Maschinenfabrik Christian Hagans

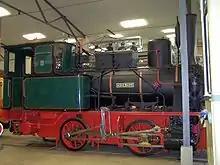
Hagans Bn2t steam locomotive "HOHEMARK" from 1900 in the Frankfurt am Main Transport Museum

Maschinenfabrik Christian Hagans (Christian Hagans Engineering Works) was a German locomotive manufacturer founded on 1 July 1857 in Erfurt, Germany, by Christian Hagans.